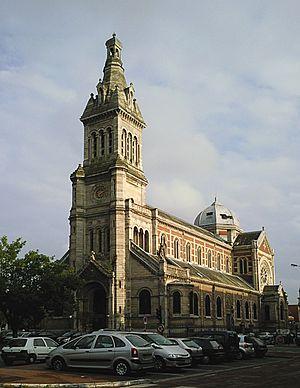
L’église Saint-Michel est une église, située Place Philippe Lebon, dans le quartier Lille-Centre à Lille.